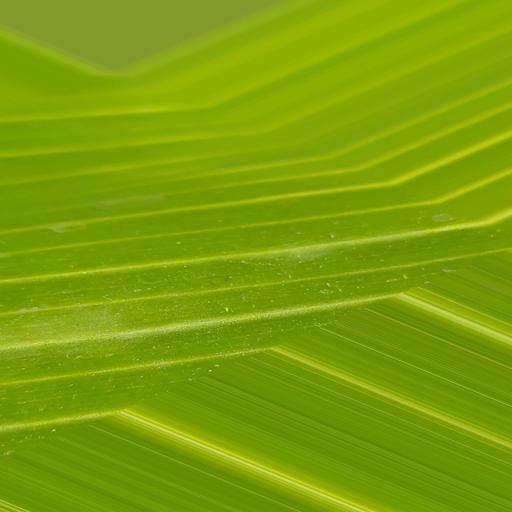
Label: banana_healthy_leaf